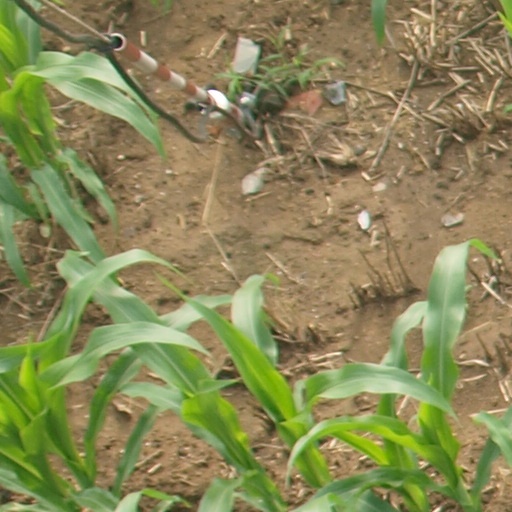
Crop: maize; corn